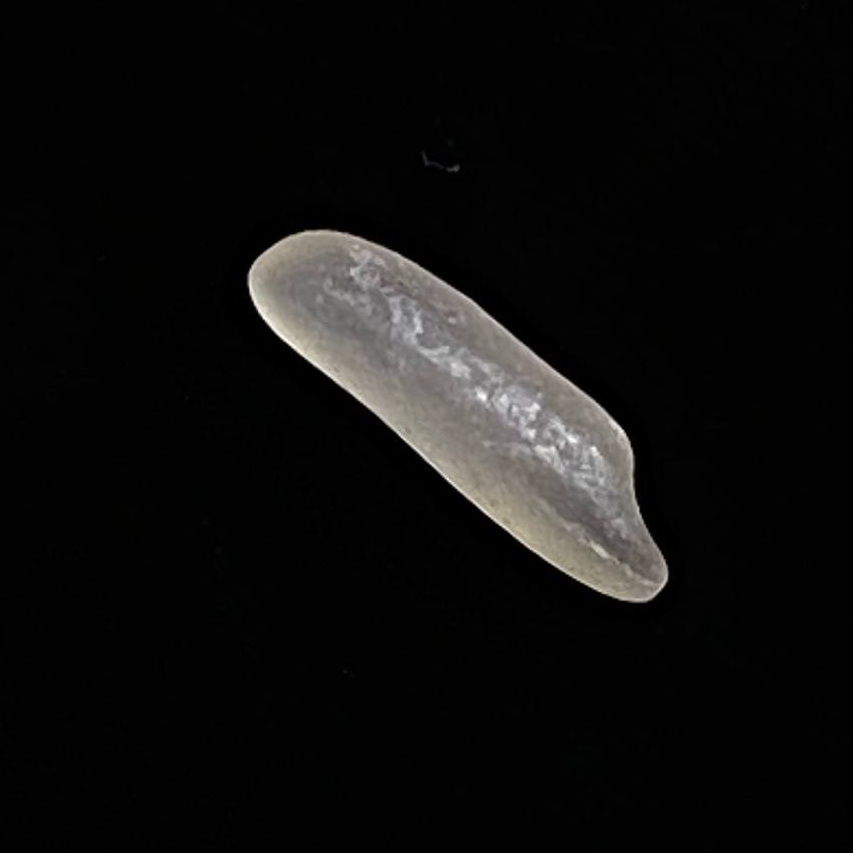
Rice variety: BR28